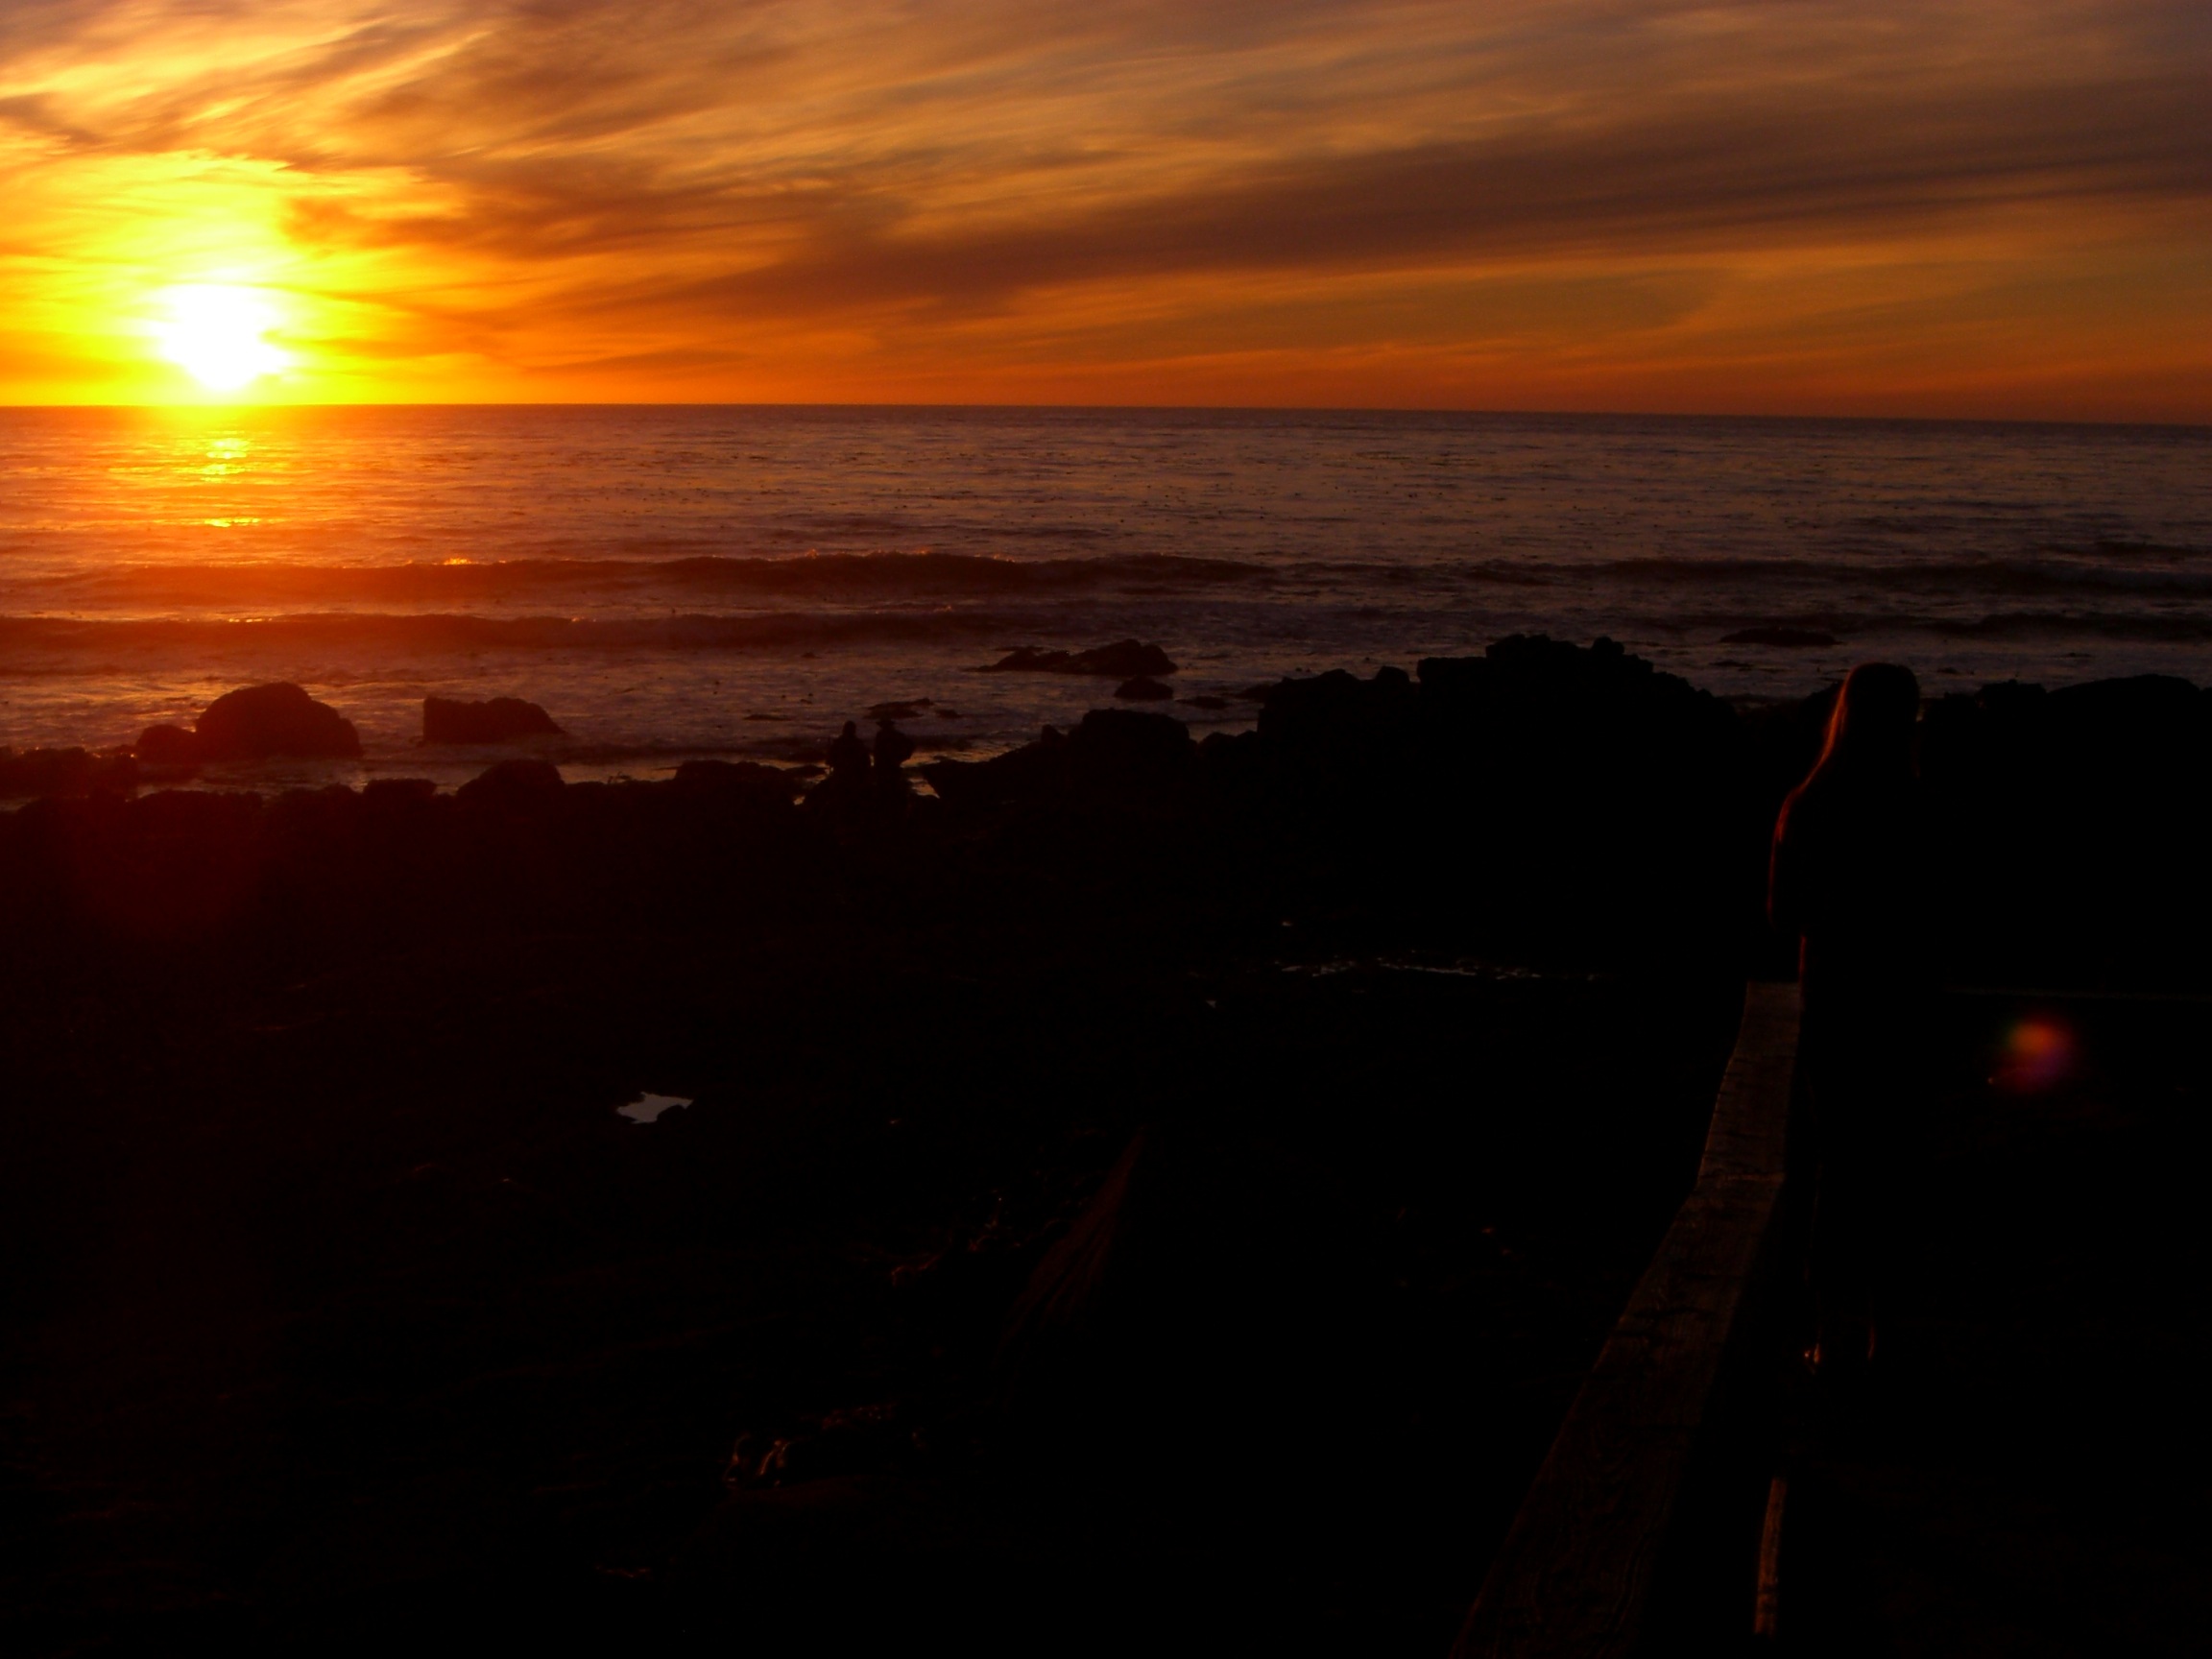
sea, coast, ocean, horizon, cloud, sky, sun, sunrise, sunset, sunlight, morning, wave, dawn, atmosphere, dusk, evening, agua, sol, eventide, afterglow